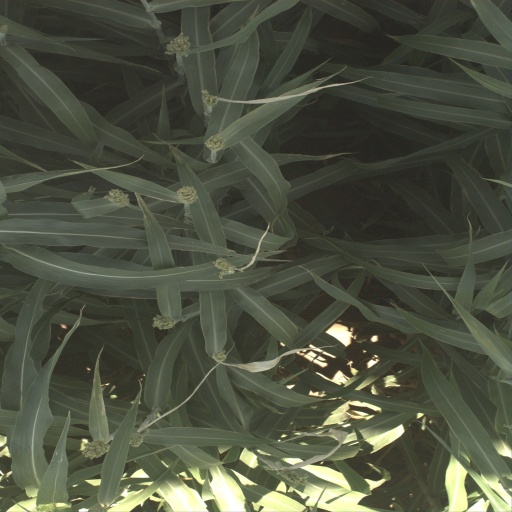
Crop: sorghum